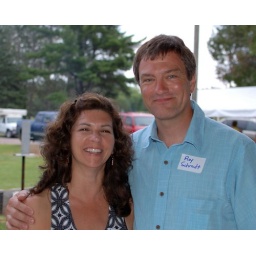
That guy in the blue shirt again, and his 'sister'.